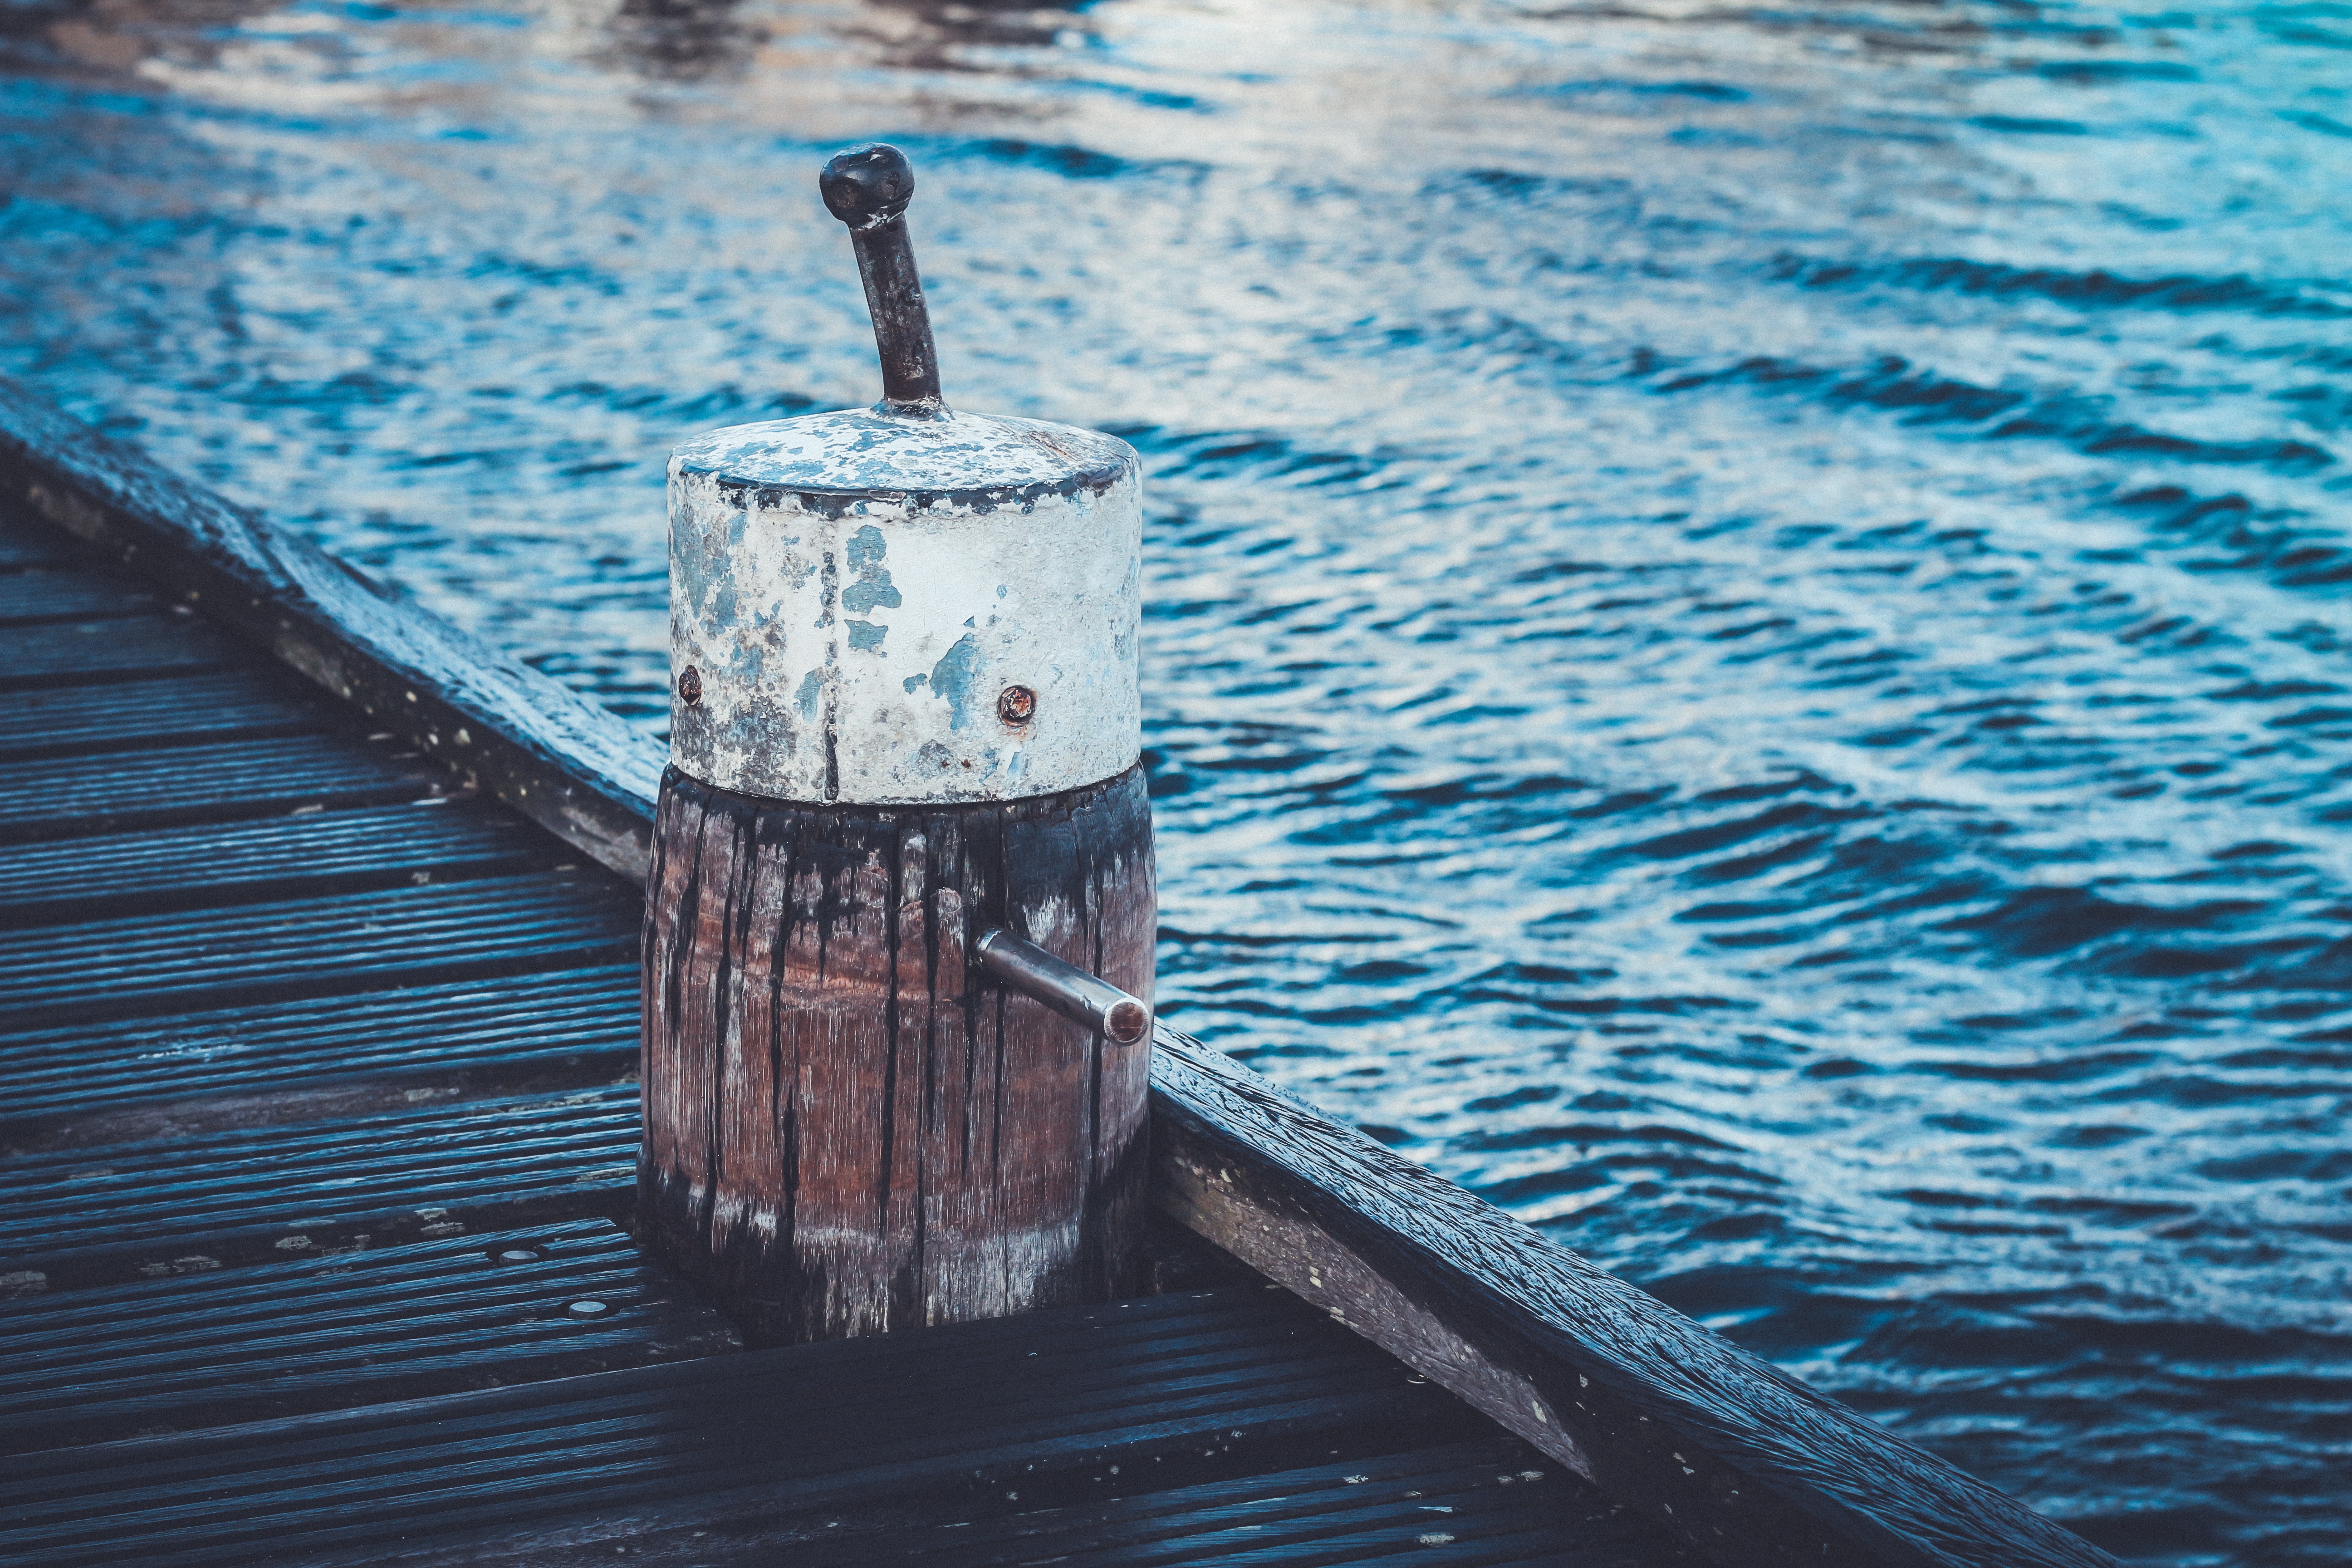
sea, water, ocean, boat, wave, reflection, vehicle, blue, watercraft, watercraft rowing